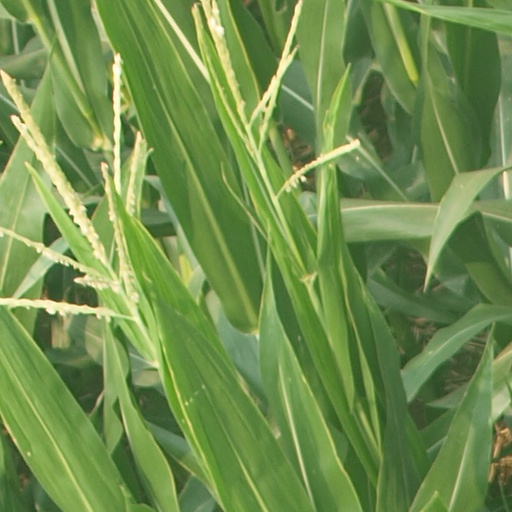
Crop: maize; corn